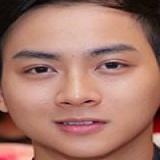
diễn viên Ngọc Thanh Tâm